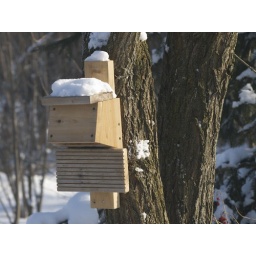
a home made feeder from red cedar deck boards.It has a hinged compartment for peanuts above and a metal screen below.